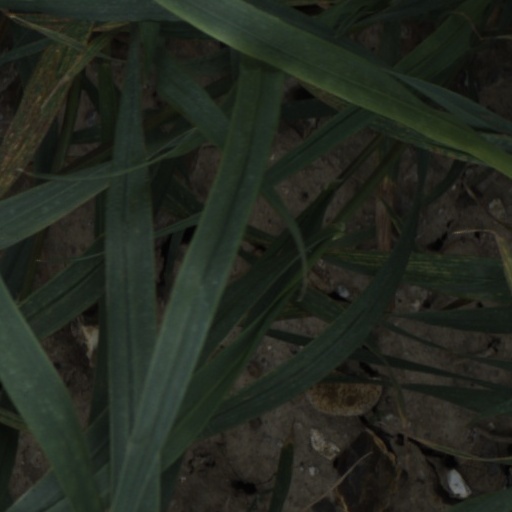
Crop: wheat